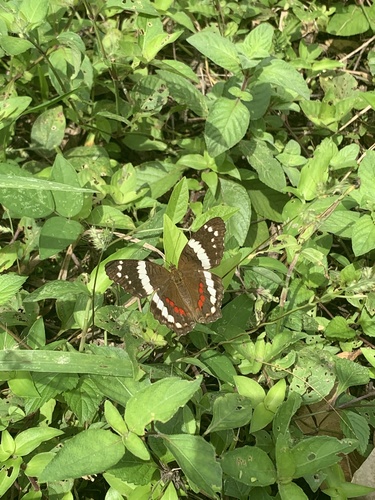
Scientific name: Anartia fatima
Common name: Banded peacock
Family: Nymphalidae
Order: Lepidoptera
Pollinator type: Primary pollinator
Habitat: Open areas and gardens
Geographic range: South America
Conservation status: Least Concern